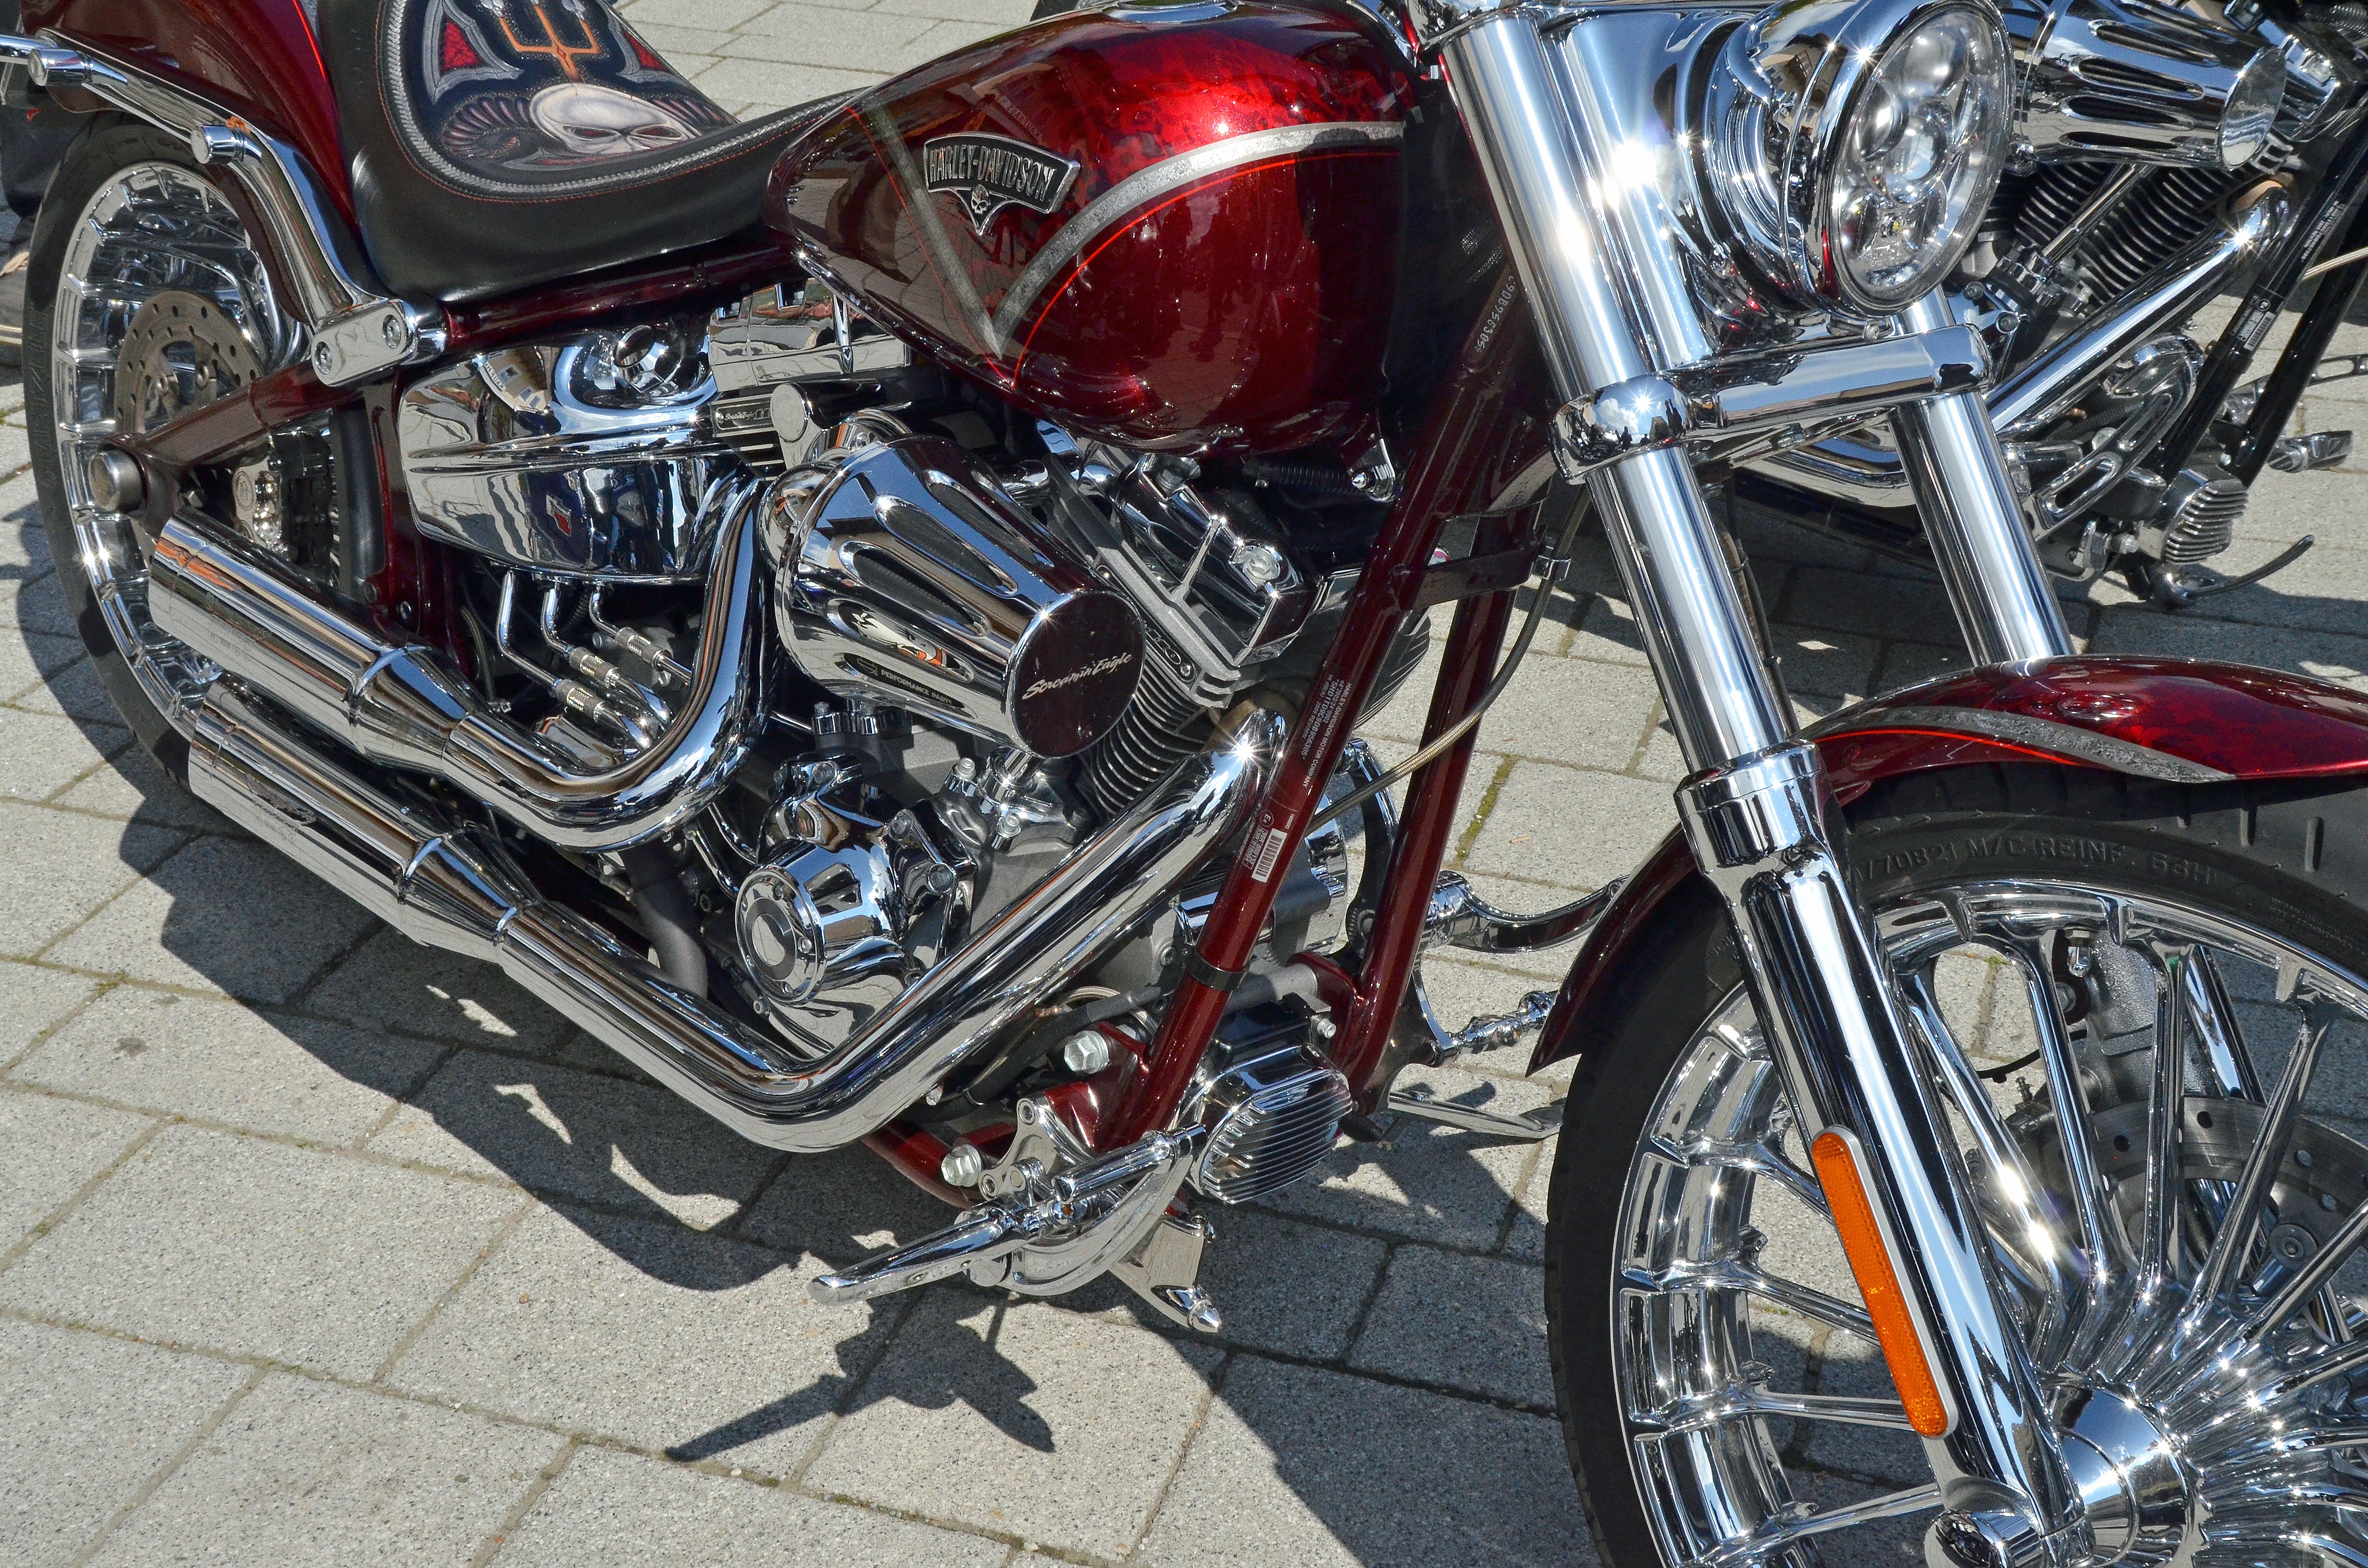
car, wheel, vehicle, motorcycle, motor vehicle, fun, chrome, classic, chopper, harley davidson, biker, hobby, harley, cult, two wheeled vehicle, cruiser, motorcycling, land vehicle, automobile make